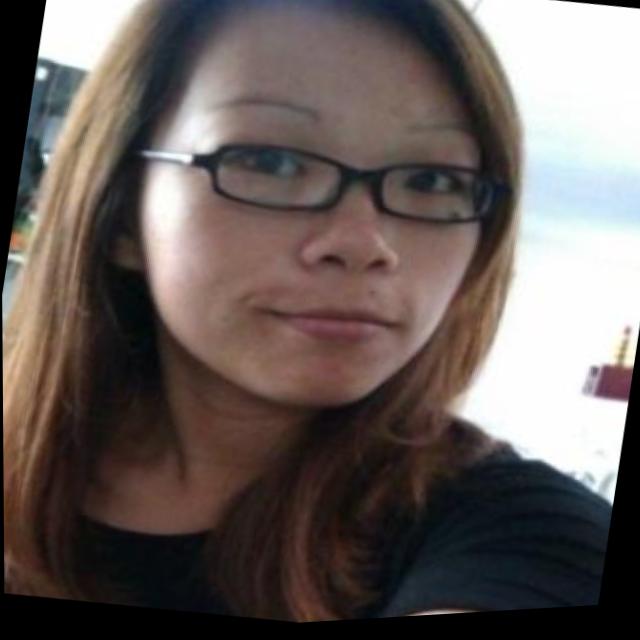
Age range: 21-44